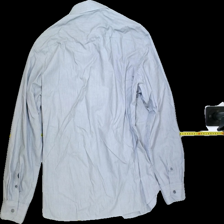
View: back
Type: Shirt
Category: Men
Brand: Not in the list
Colors: Grey
Material: 65%polyester 35%cotton
Cut: Regular
Size: L
Season: Spring
Price range: 100-150
Recommended usage: Reuse